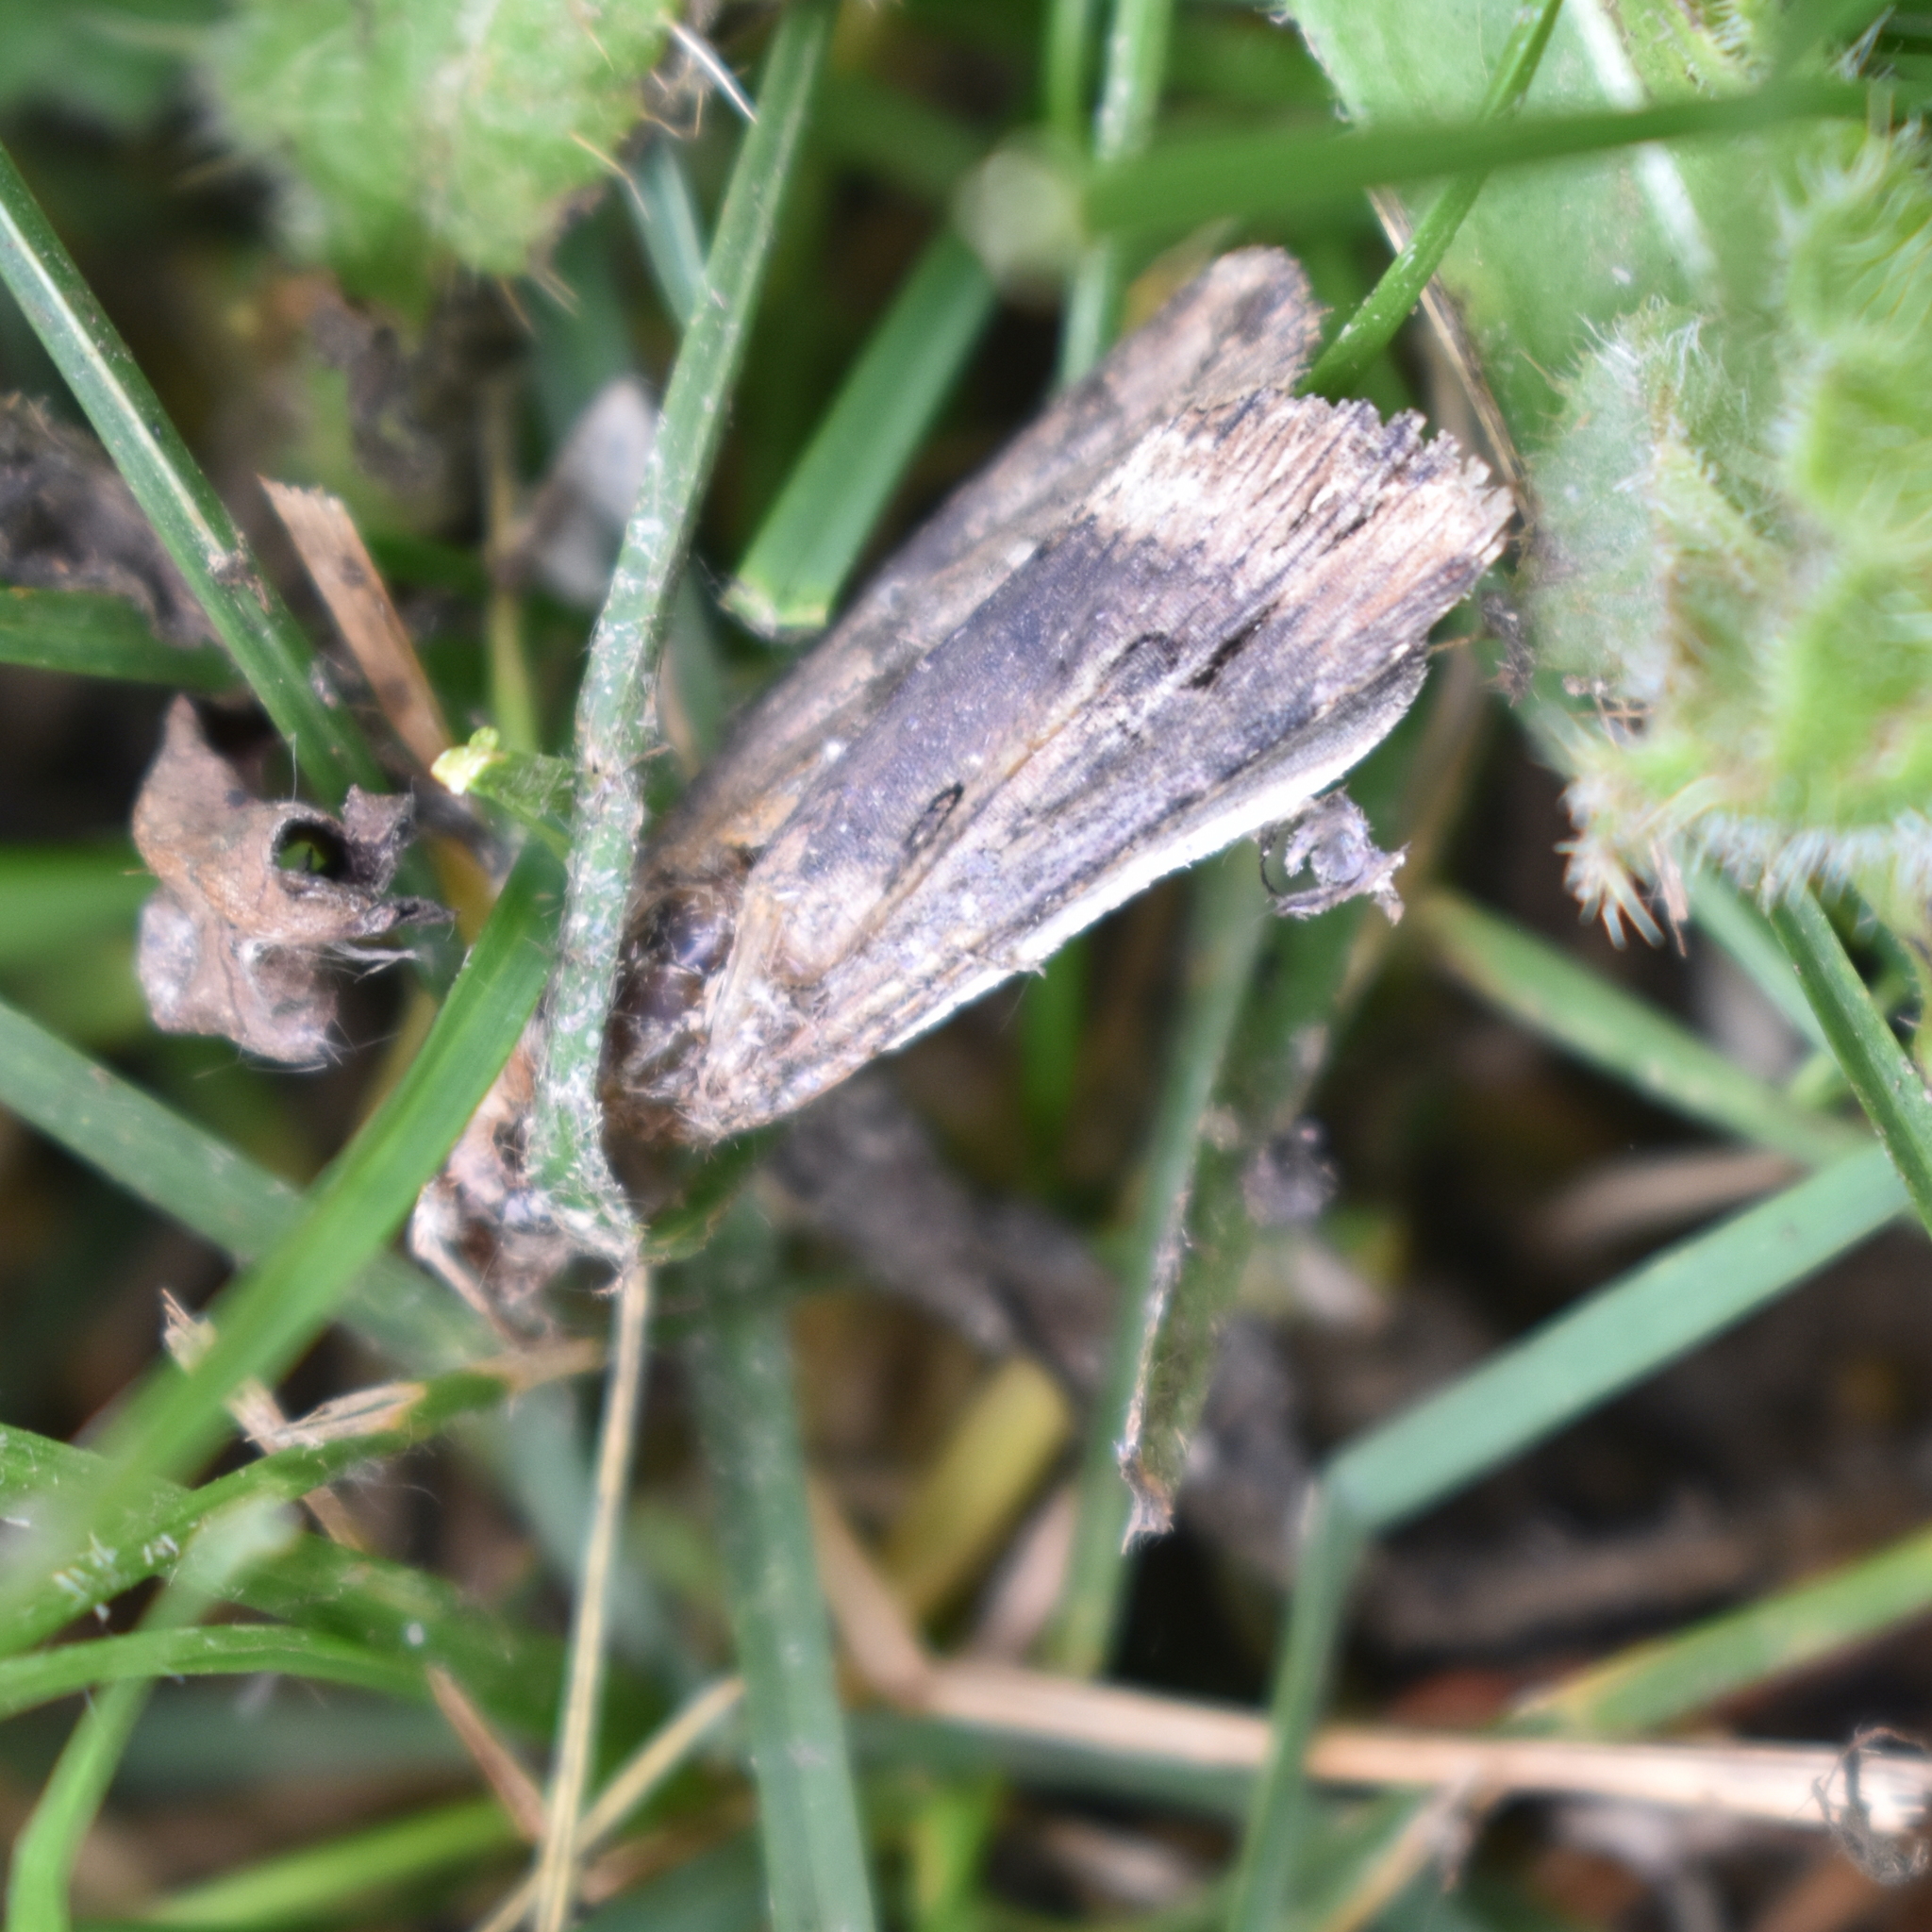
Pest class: cutworms